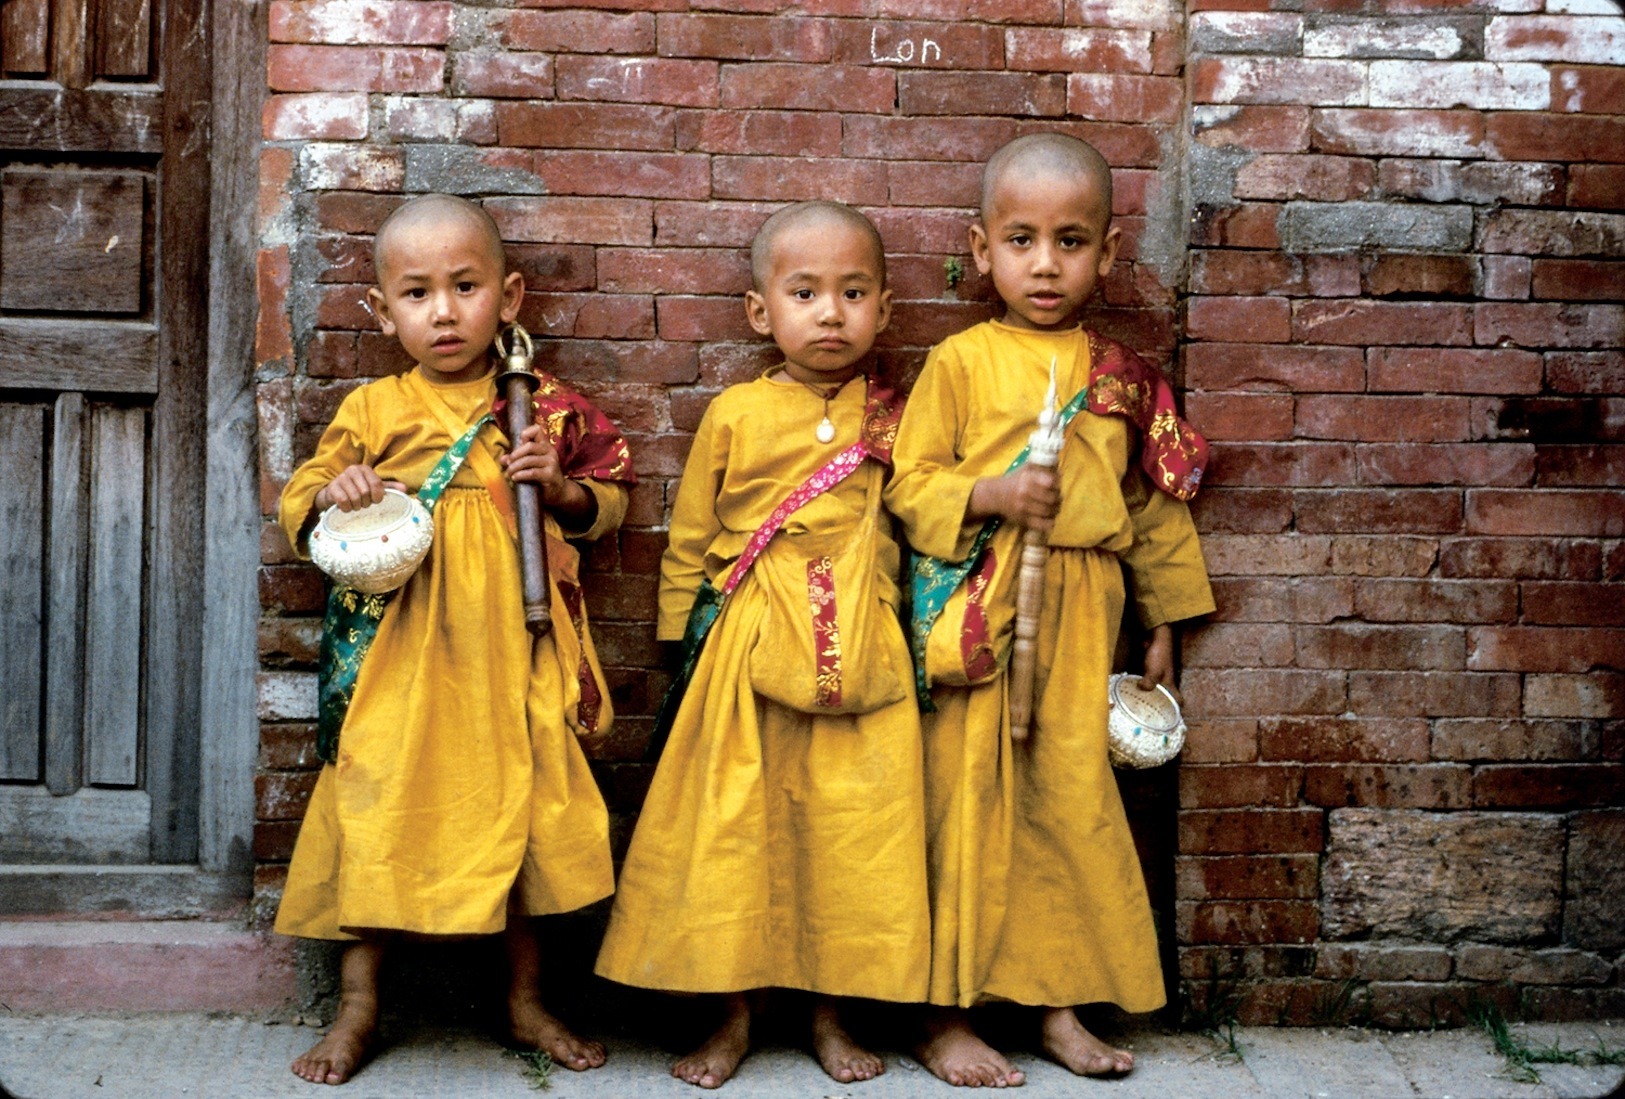
person, people, building, wall, standing, monk, child, nepal, outside, children, dress, temple, boys, poverty, tradition, middle ages, begging, hungry, native dress